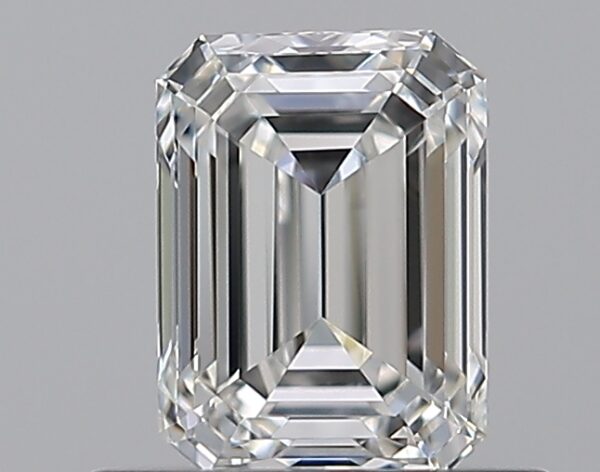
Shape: emerald
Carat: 0.7
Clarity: VVS2
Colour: G
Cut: EX
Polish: EX
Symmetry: VG
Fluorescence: N
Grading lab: GIA
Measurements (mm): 5.73 x 4.23 x 2.89